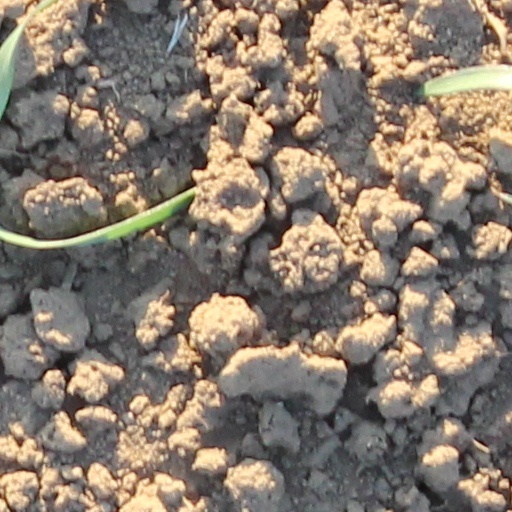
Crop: wheat